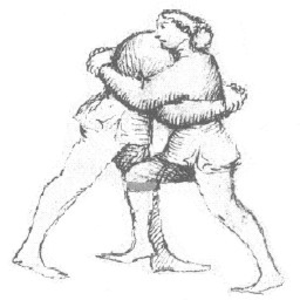
Cet article présente une liste de termes utilisés en combat libre.